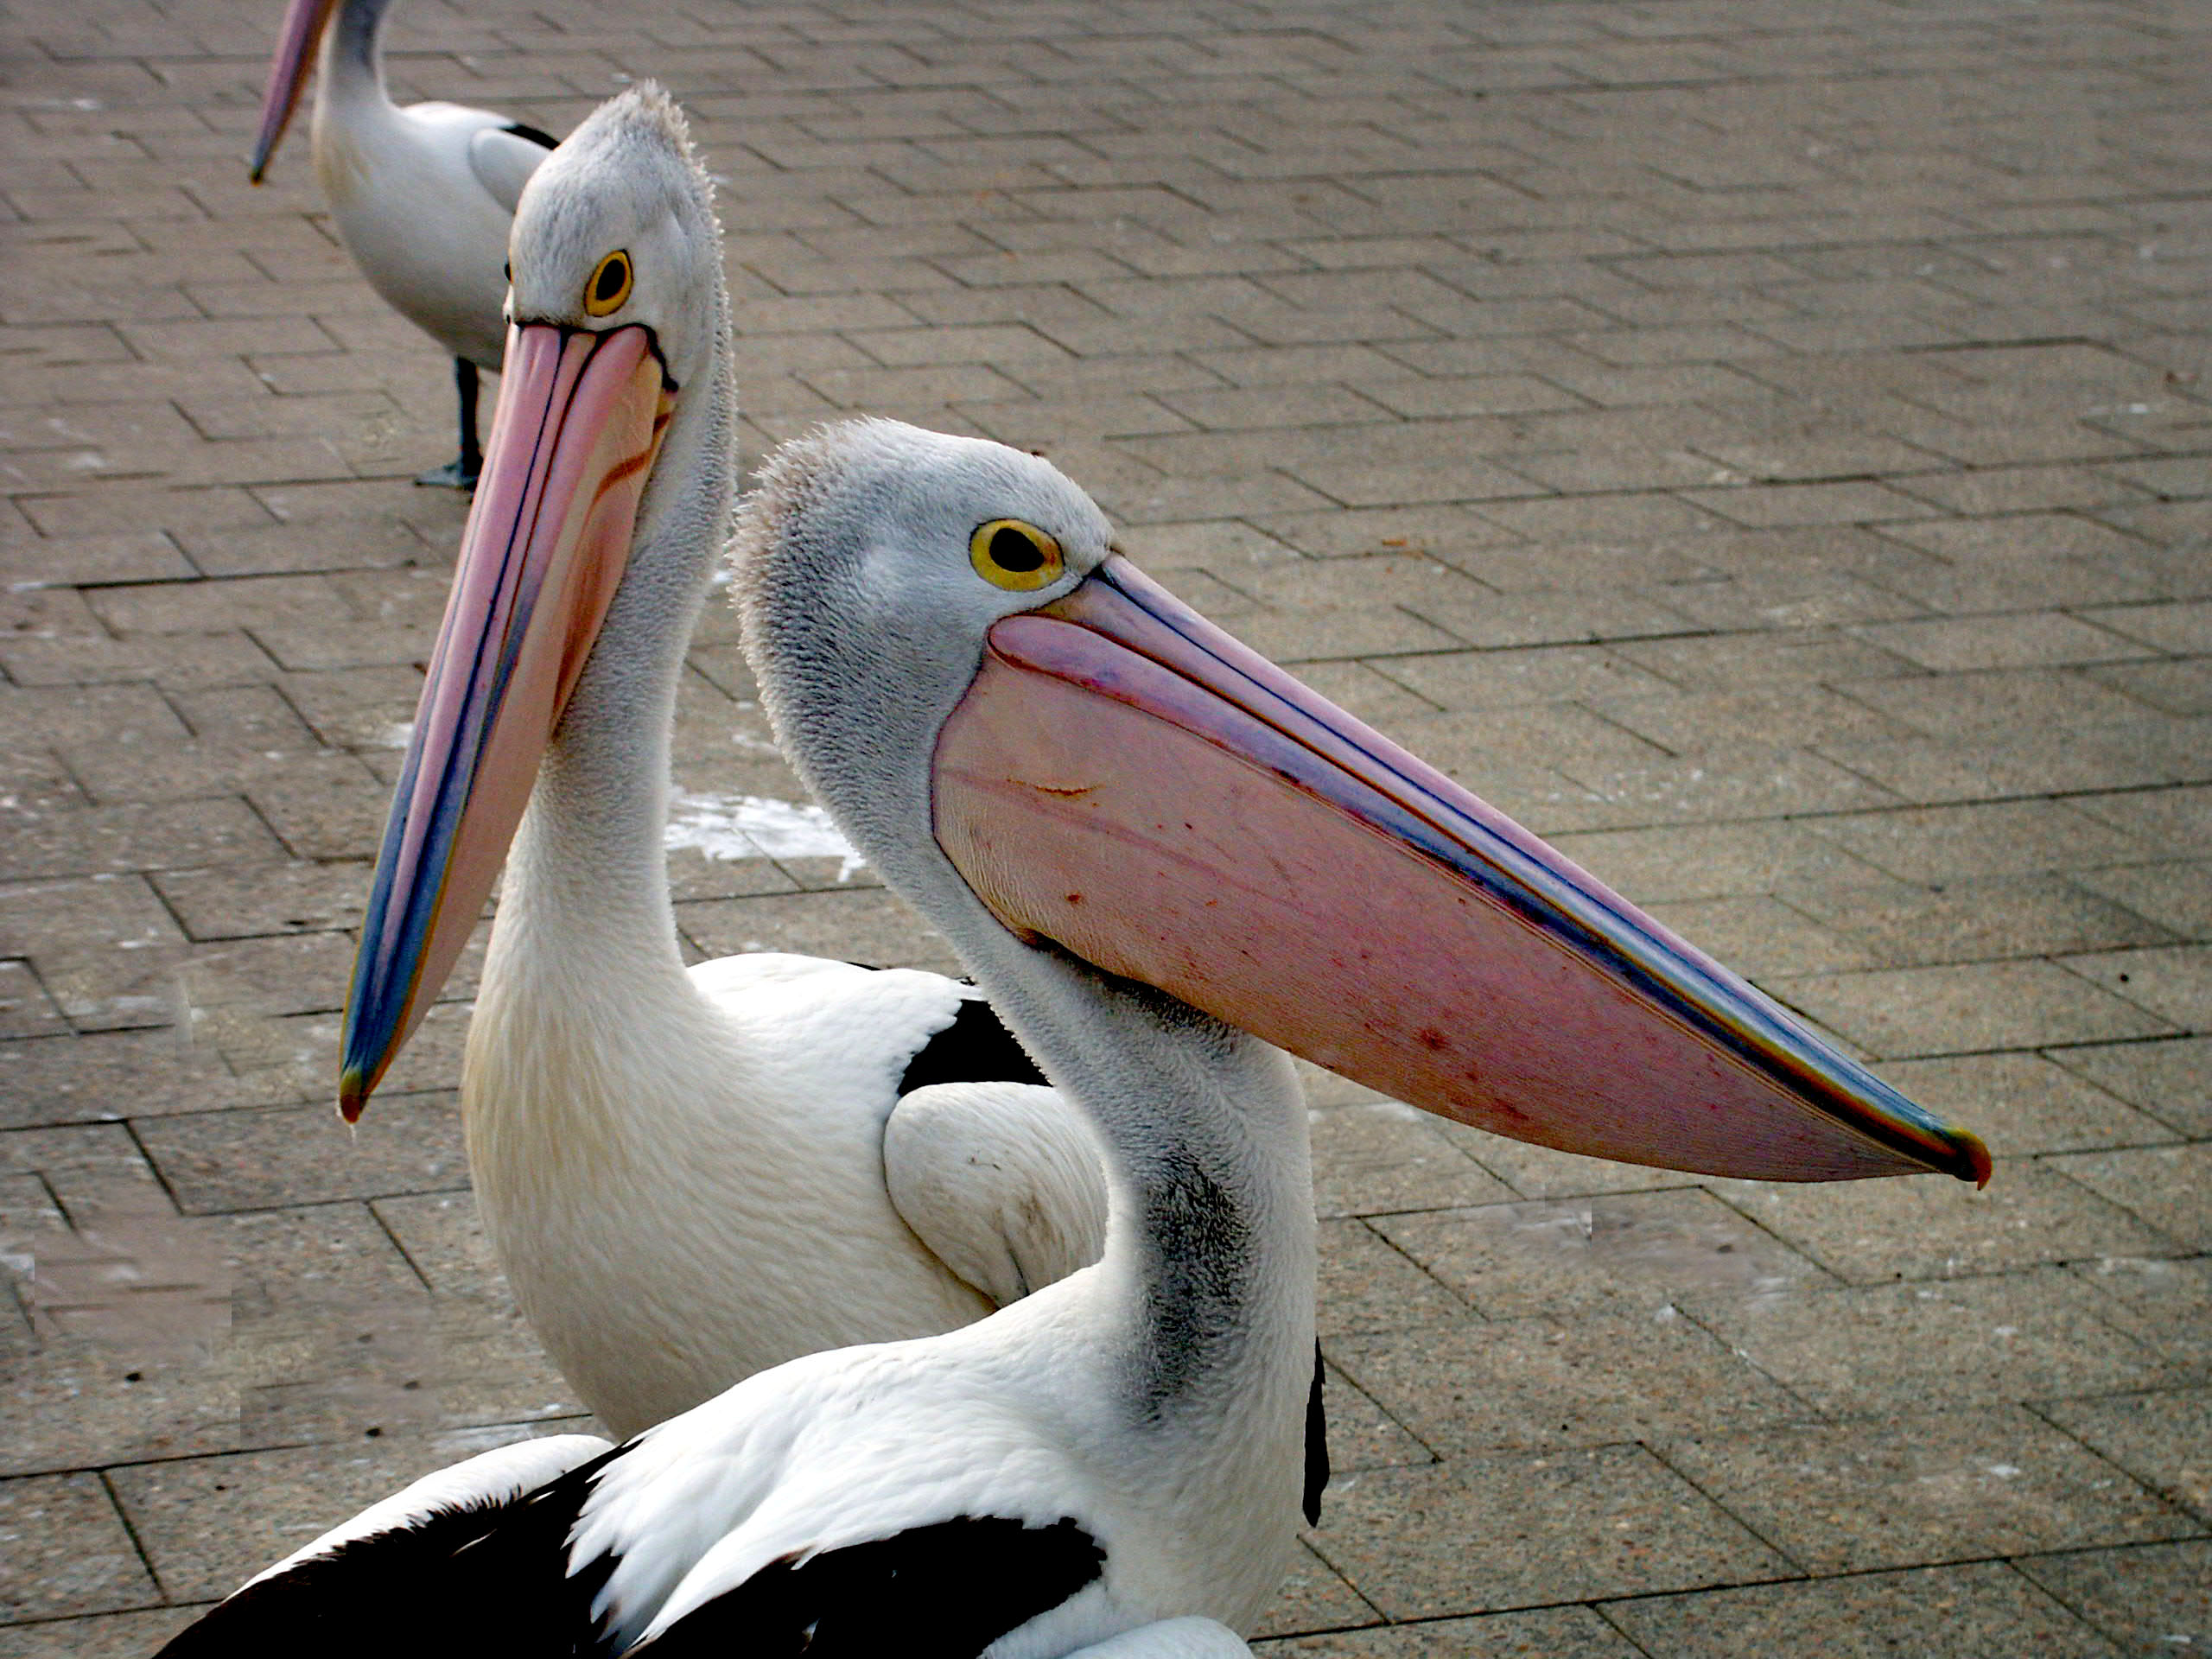
bird, wing, pelican, seabird, beak, fauna, publicdomain, vertebrate, pelicans, pelecaniformes